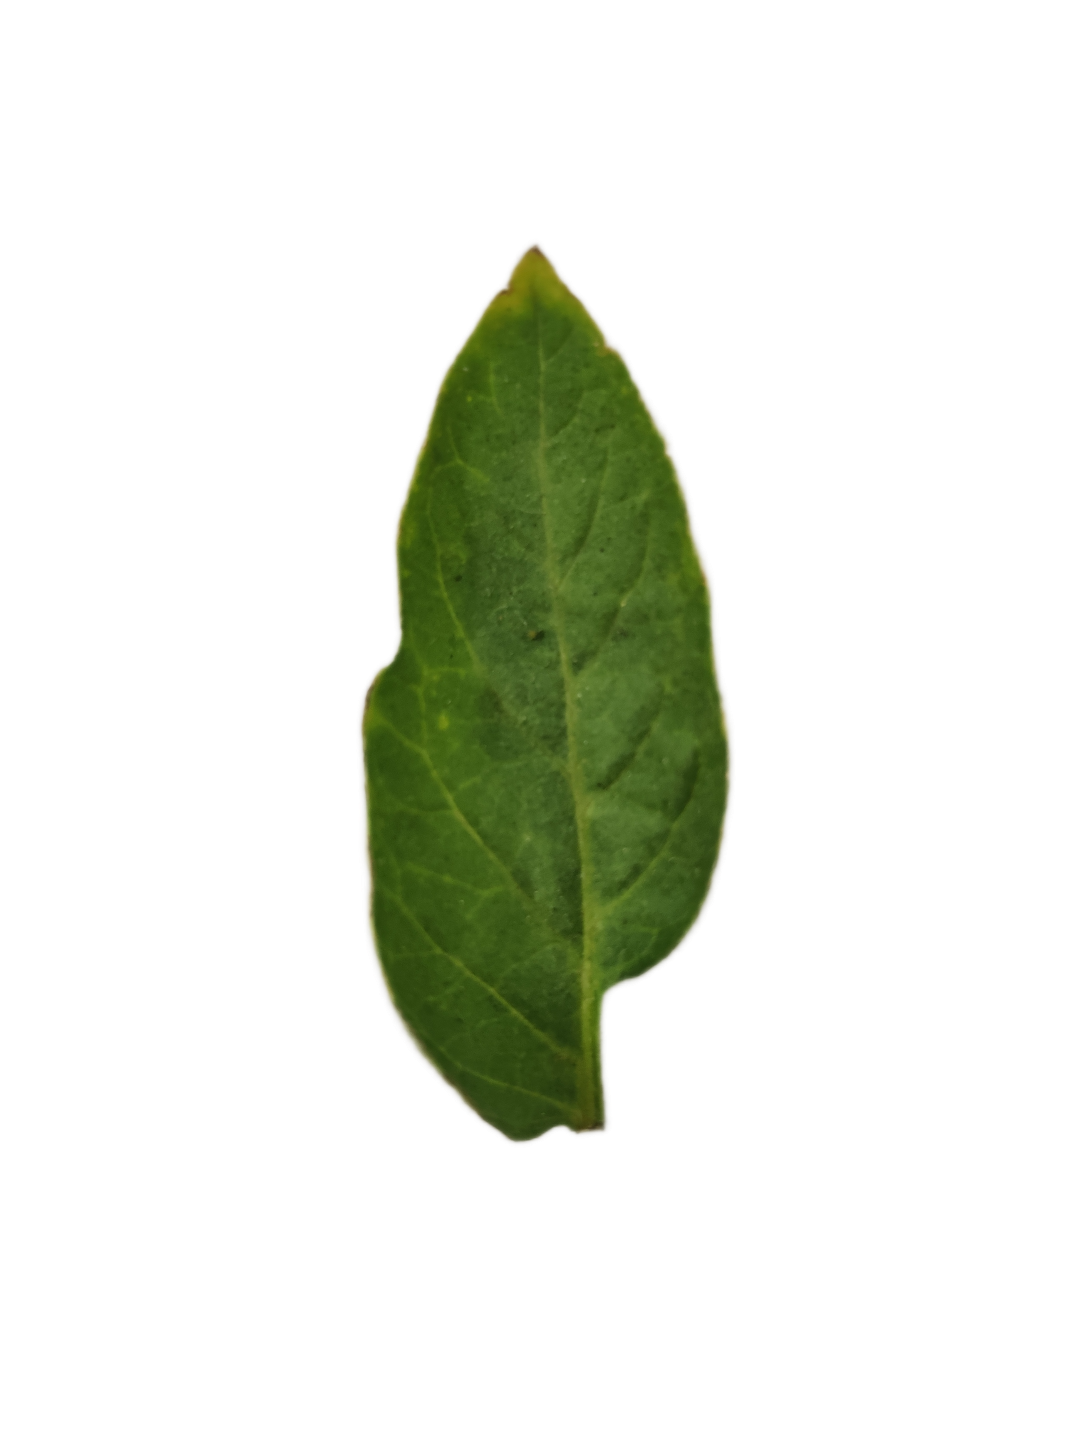
Crop: Tomato
Label: Downy_Mildew